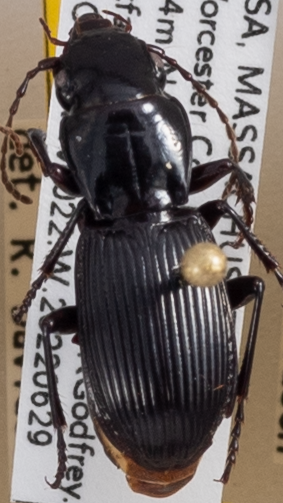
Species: Pterostichus rostratus
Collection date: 2022-06-29
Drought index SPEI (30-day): -0.8
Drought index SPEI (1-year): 1.01
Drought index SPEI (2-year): -0.32